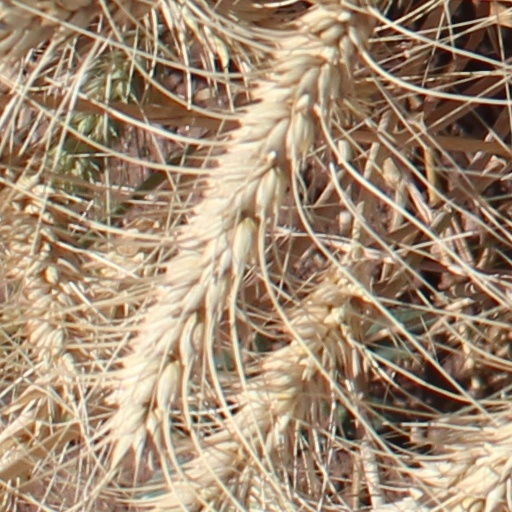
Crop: wheat